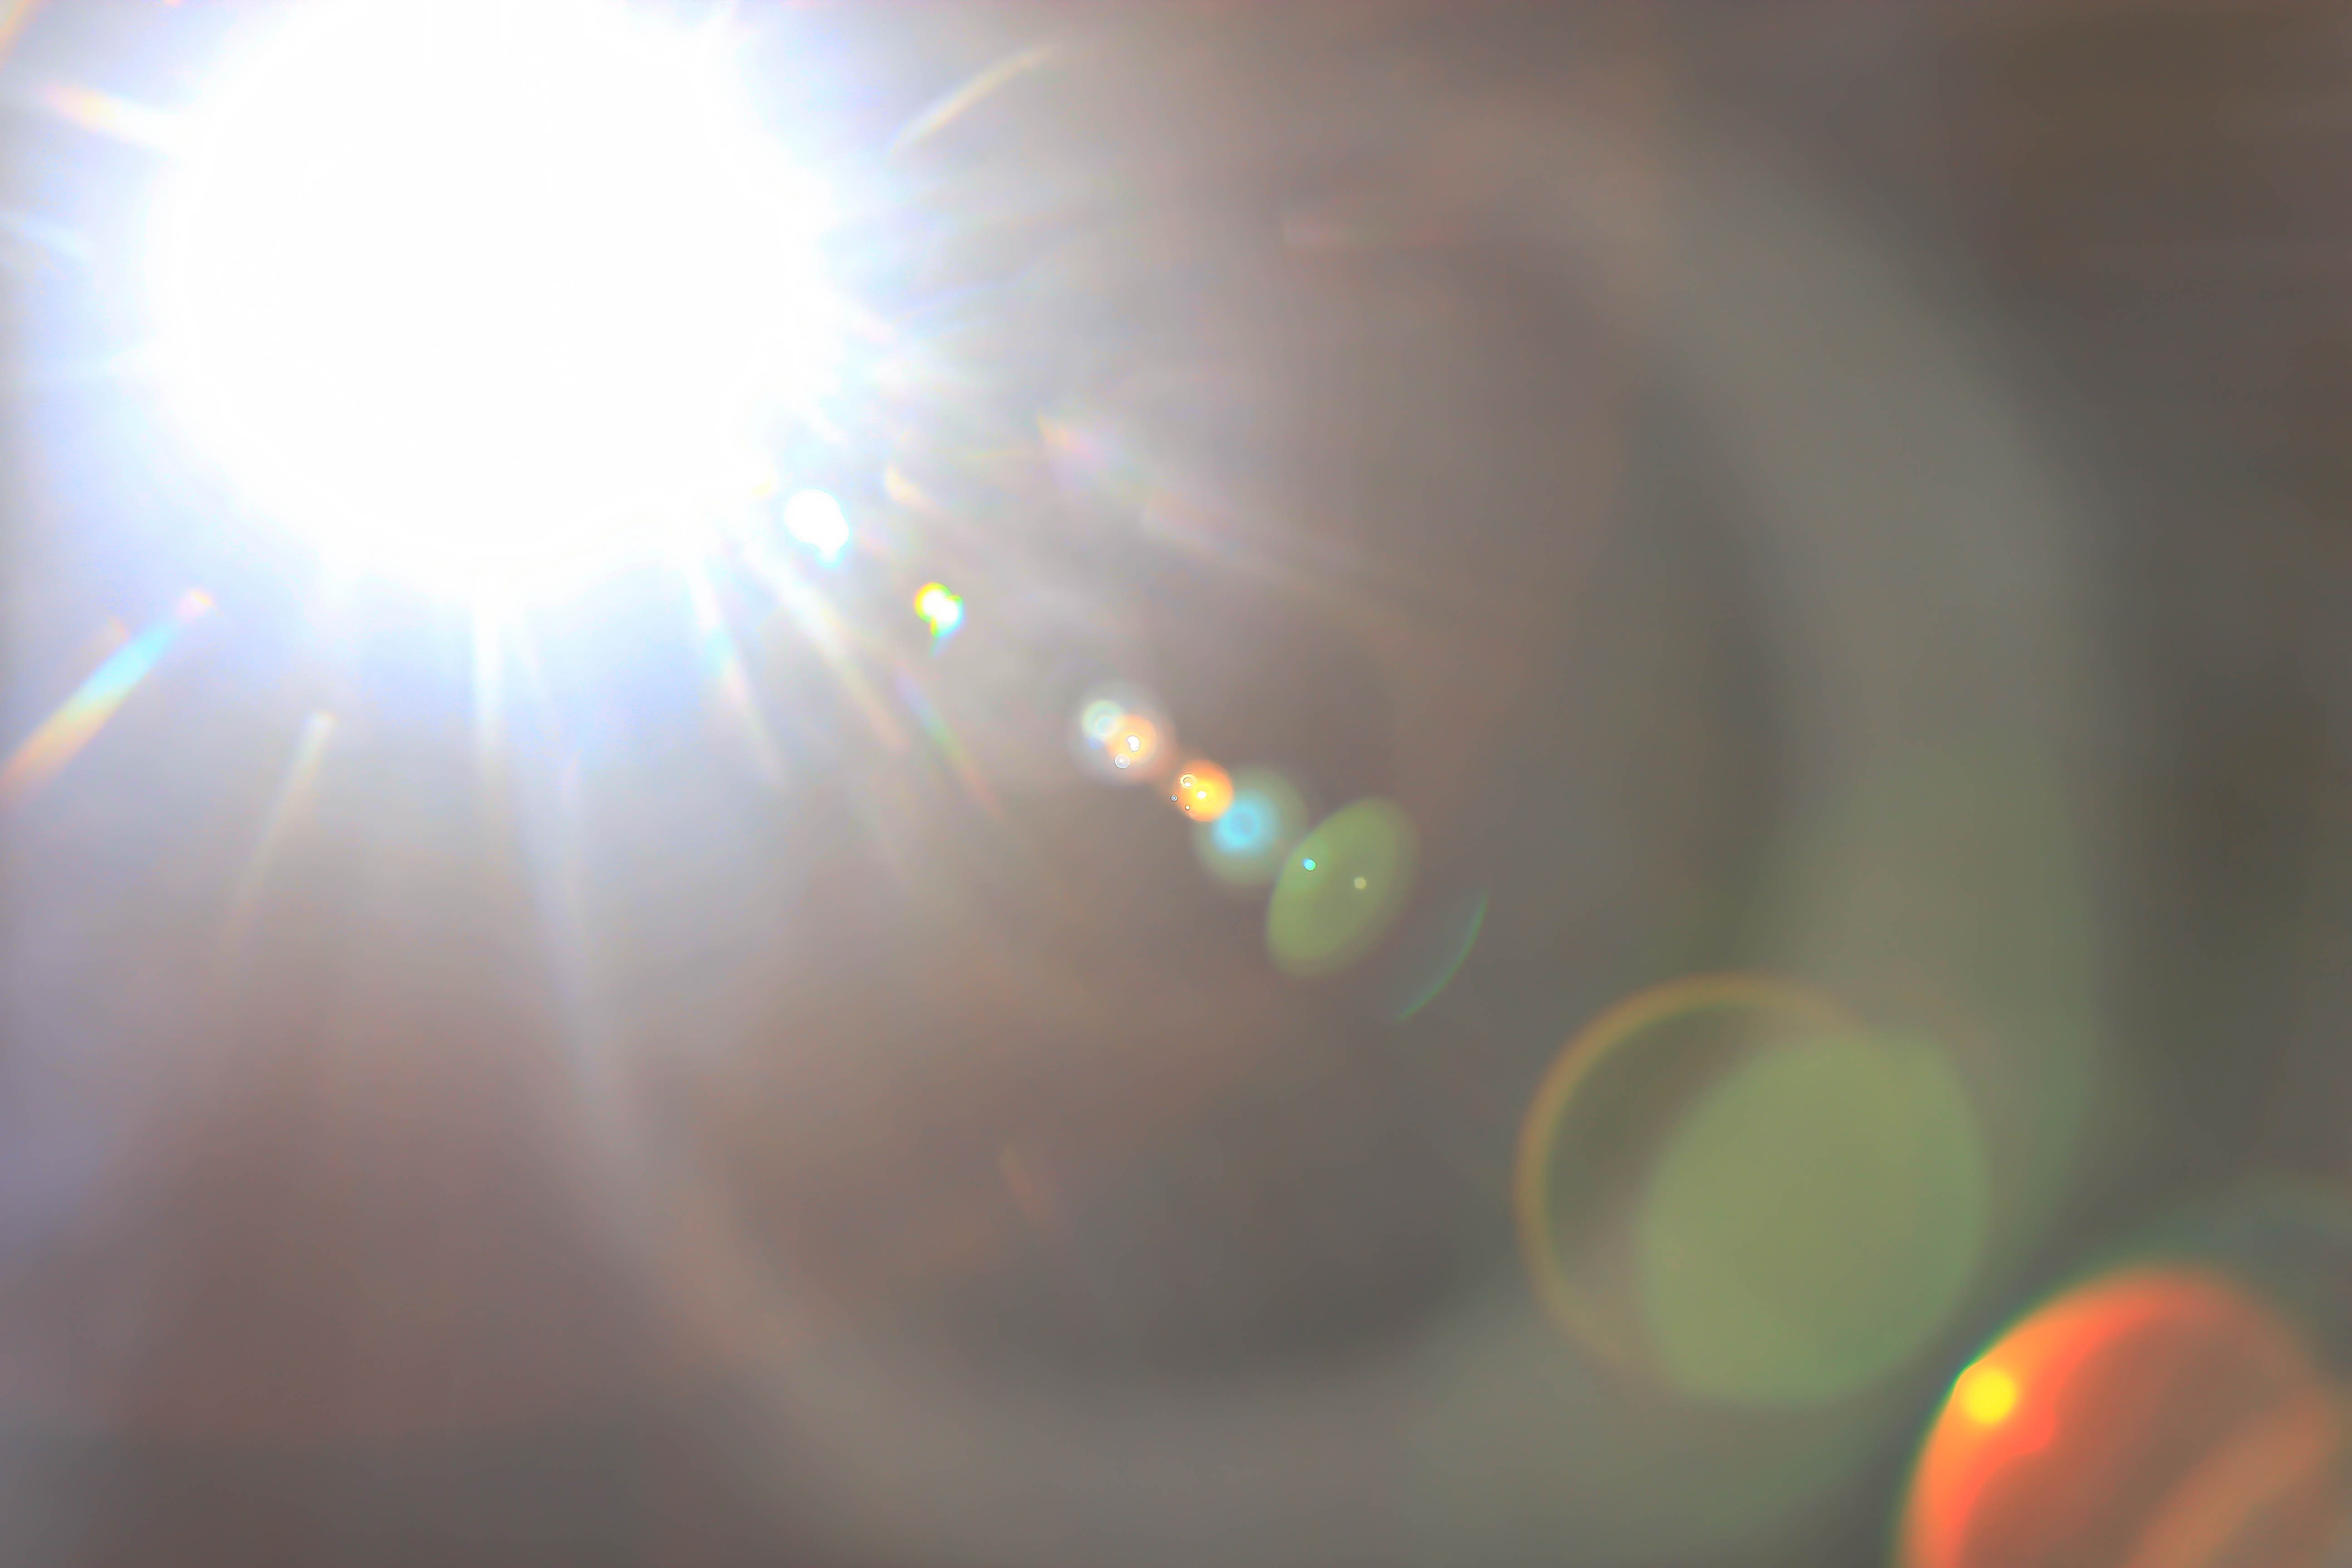
light, bokeh, blur, abstract, sunlight, round, green, reflection, color, colorful, yellow, circle, energy, illuminated, lens flare, close up, art, lights, flare, focus, bright, shape, shining, macro photography, warmly, atmosphere of earth, liquid bubble, luminescence, sunglare